Charlotte Checkers (1956–1977)

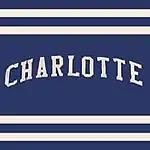
Charlotte Checkers logo in Toronto Maple Leafs colors (1968–1971)

Charlotte dropped to third place in the 1968–69 season, after many players moved up to higher leagues. The rebuilding effort was made easier by this being first season of an affiliation with the Toronto Maple Leafs. In the playoffs, Charlotte lost in three games to Nashville. The Checkers repeated a third-place finish in the 1969–70 season. Center Tom Trevelyan was named EHL Rookie of the Year for the south division. In the playoffs, Charlotte defeated the Salem Rebels in five games in the first round, then lost to Greensboro in six games in the second round. Creighton led Charlotte to its best results in the 1970–71 season, with 55 wins, and 117 points to finish first overall in the EHL, and win the Walker Cup. Goaltender John Voss led the league in goals against average, and won the George L. Davis Jr. Trophy. In the playoffs, Charlotte defeated Nashville, then Greensboro both in four games, to reach the finals. The Checkers won the Atlantic City Boardwalk Trophy in five games over the New Haven Blades.